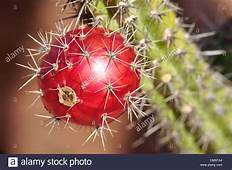
Label: Dragonfruit